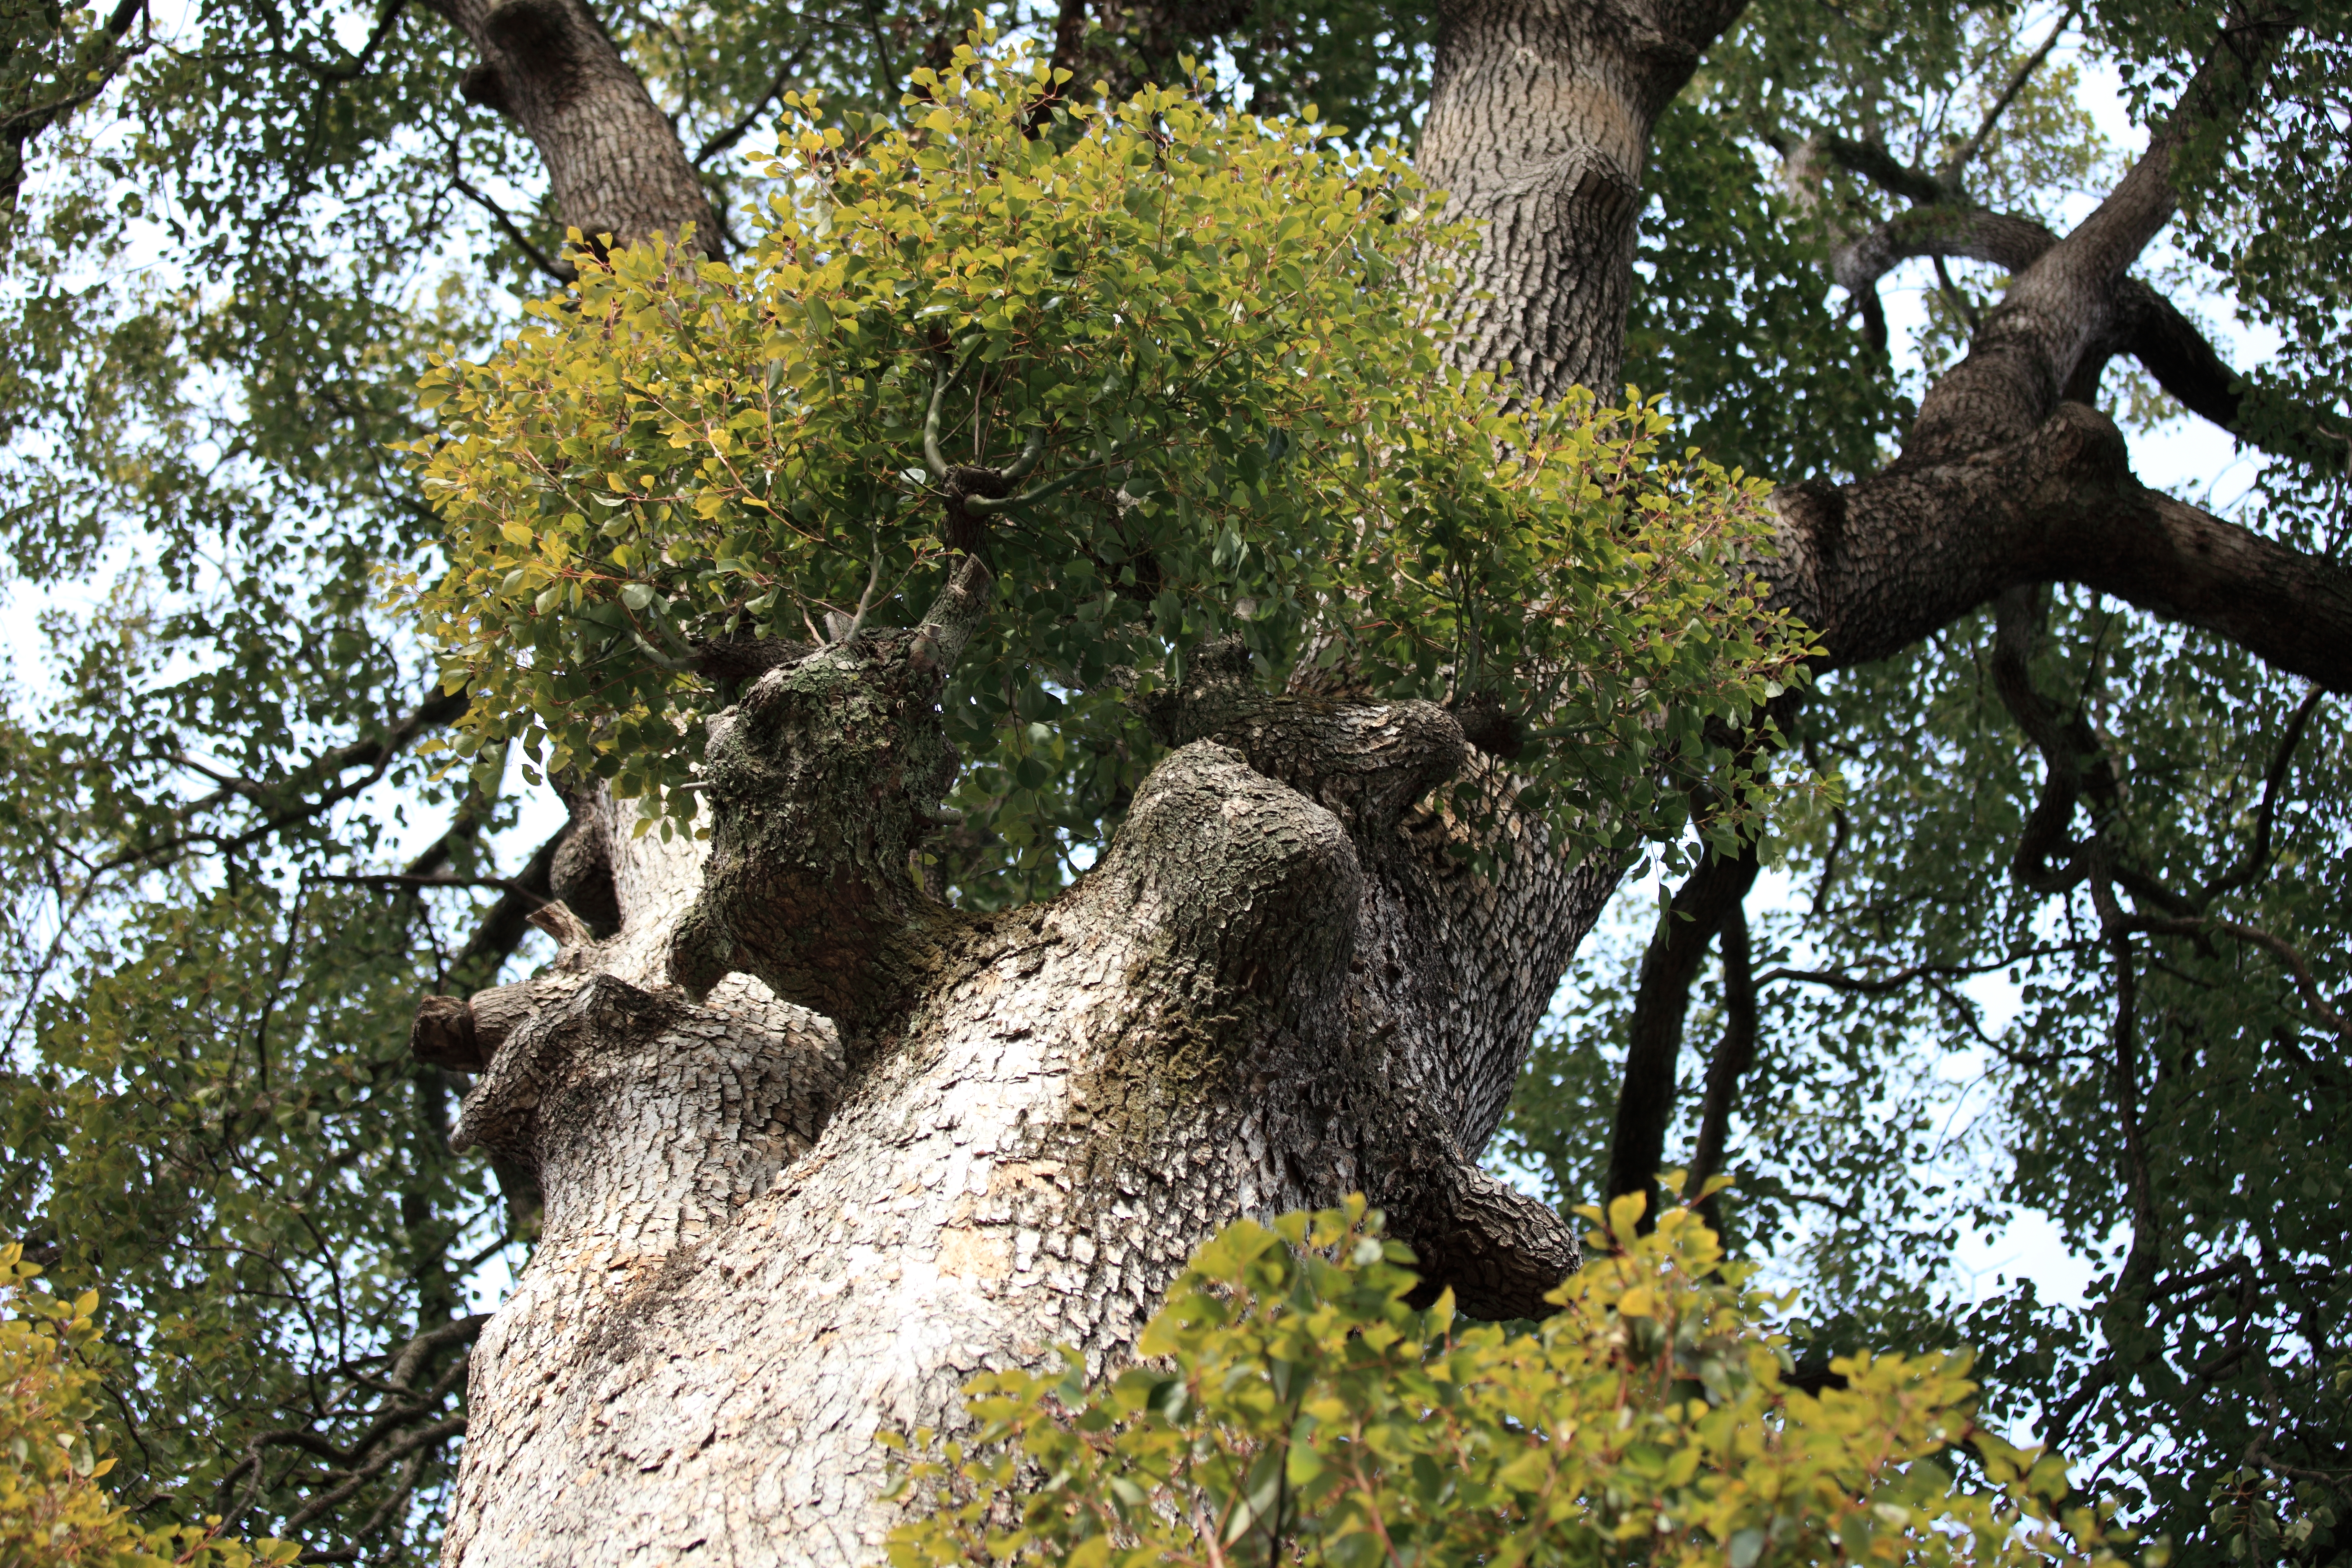
tree, branch, plant, leaf, flower, trunk, high, autumn, botany, garden, flora, temple, shrub, 5d, hires, woodland, markii, hi, res, resolution, saitama, hikigun, anrakuji, yoshimi, camphor, woody plant, land plant